Project Mercury

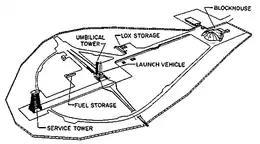
Launch Complex 14 just before launch (service tower rolled aside). Preparations for launch were made in the blockhouse.

Preparations for a mission started a month in advance with the selection of the primary and back-up astronaut; they would practice together for the mission. For three days prior to launch, the astronaut went through a special diet to minimize his need for defecating during the flight. On the morning of the trip he typically ate a steak breakfast. After having sensors applied to his body and being dressed in the pressure suit, he started breathing pure oxygen to prepare him for the atmosphere of the spacecraft. He arrived at the launch pad, took the elevator up the launch tower and entered the spacecraft two hours before launch. Once the astronaut was secured inside, the hatch was bolted, the launch area evacuated and the mobile tower rolled back. After this, the launch vehicle was filled with liquid oxygen. The entire procedure of preparing for launch and launching the spacecraft followed a time table called the countdown. It started a day in advance with a pre-count, in which all systems of the launch vehicle and spacecraft were checked. After that followed a 15-hour hold, during which pyrotechnics were installed. Then came the main countdown which for orbital flights started 6½ hours before launch (T – 390 min), counted backwards to launch (T = 0) and then forward until orbital insertion (T + 5 min).